Battle of Inchon

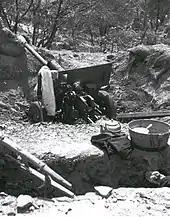
An abandoned Soviet-made North Korean 76 mm divisional gun M1942 (ZiS-3) on a hill overlooking Incheon harbor after its capture by UN forces

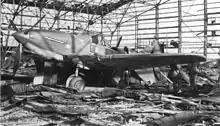
An abandoned Soviet-made North Korean Ilyushin Il-10 attack aircraft at Kimpo airfield in September 1950.

At 06:30 on 15 September 1950, the lead elements of X Corps hit "Green Beach" on the northern side of Wolmido. The landing force consisted of the 3rd Battalion, 5th Marines, led by Lieutenant Colonel Robert Taplett and nine M26 Pershing tanks from the USMC 1st Tank Battalion. One tank was equipped with a flamethrower and two others had bulldozer blades. The battle group landed from LCVPs and LSUs. The entire island was captured by noon at the cost of just 14 casualties.